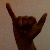
The image shows a hand gesture representing the letter 'Y' in Indian Sign Language.